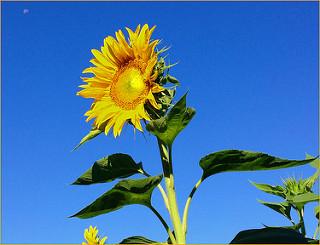
Flower: sunflower